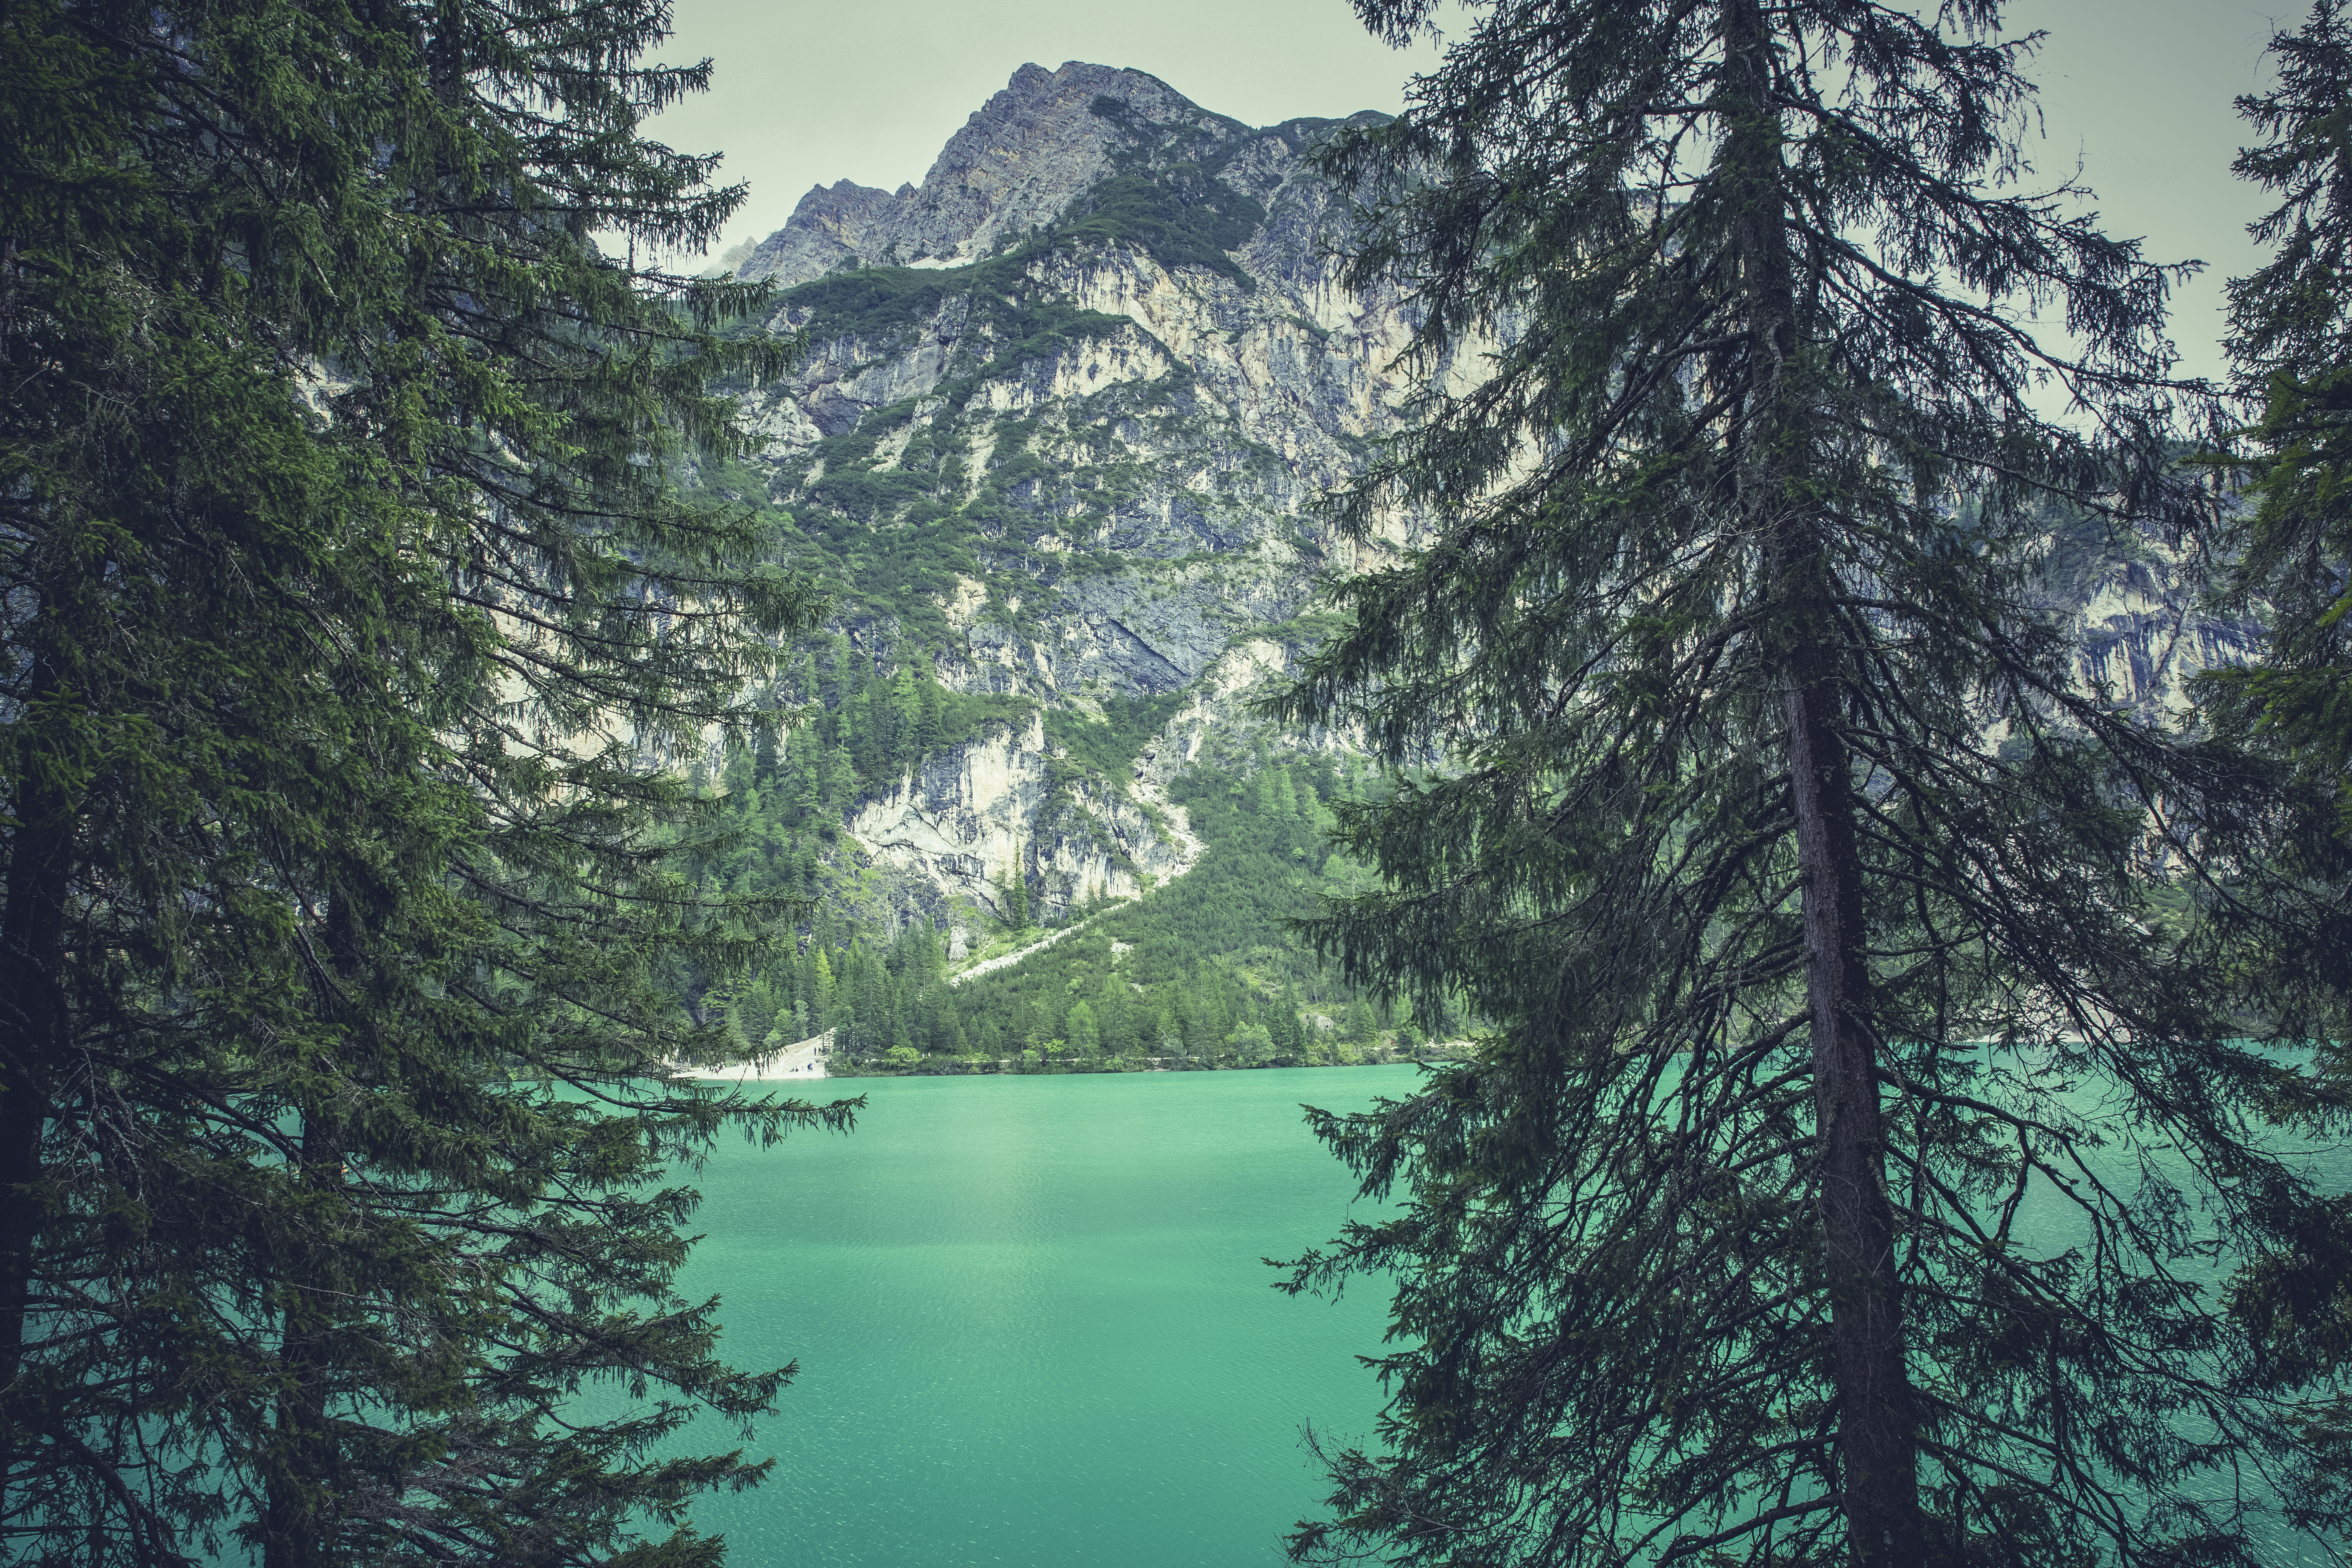
beach, landscape, coast, tree, water, nature, forest, ocean, wilderness, mountain, shore, lake, mountain range, coastline, idyllic, reflection, scenic, natural, evergreen, seascape, seashore, ridge, trees, mountains, rainforest, conifers, habitat, ecosystem, highlands, rocky mountains, pine trees, old growth forest, fir trees, natural environment, geographical feature, atmospheric phenomenon